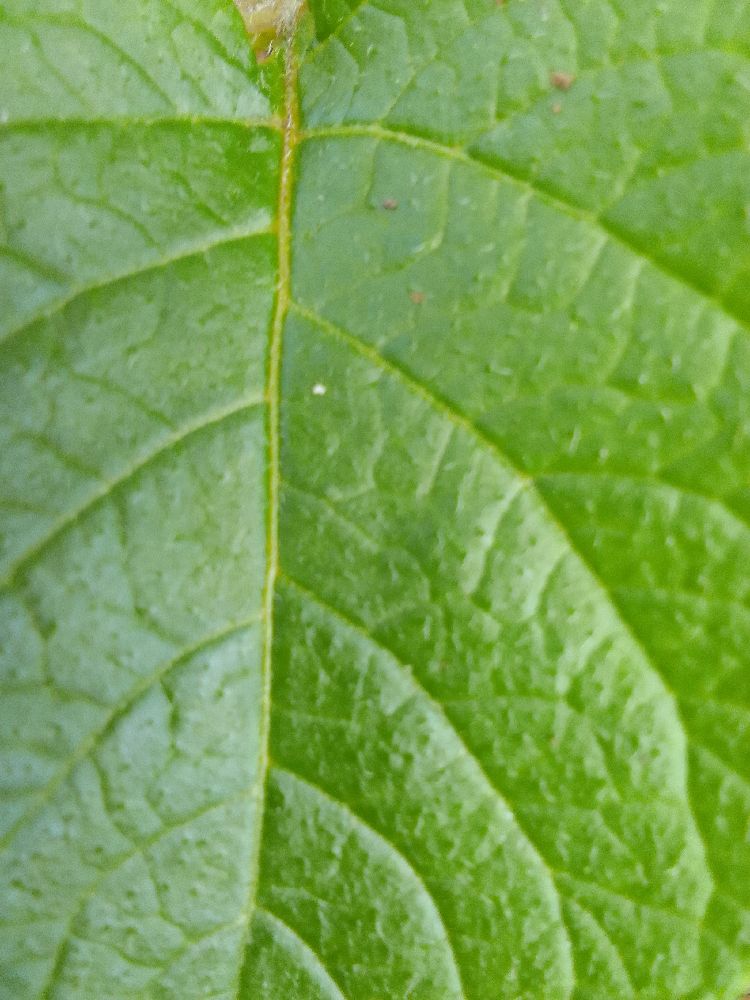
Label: Healthy